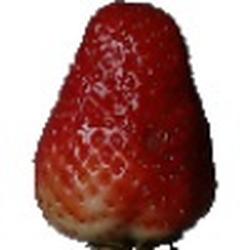
Label: Strawberry